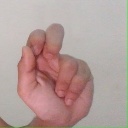
अक्षर: ढ